Sterling Morrison

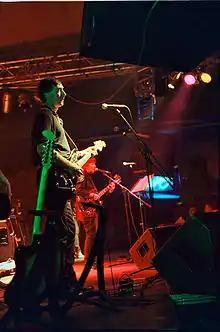
Sterling Morrison and Maureen Tucker in Augsburg, Germany, in 1992

Morrison began to work on Houston tugboats as a deckhand to supplement his income in the mid-1970s; when he was forced to relinquish his teaching assistantship some years later, he was licensed as a master mariner and became the captain of a Houston tugboat, a vocation he pursued throughout the 1980s.